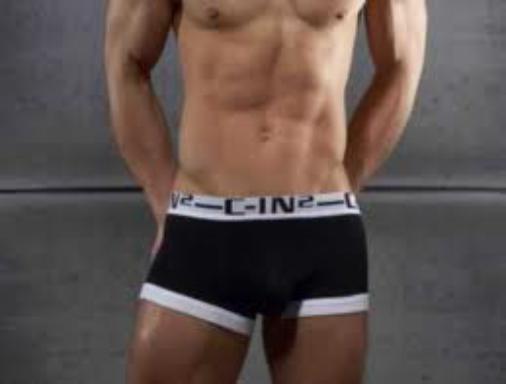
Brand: C-IN2
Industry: Clothes